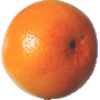
Label: pink_grapefruit